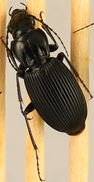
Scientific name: Pterostichus lachrymosus
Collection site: Mountain Lake Biological Station NEON (MLBS), plot MLBS_009